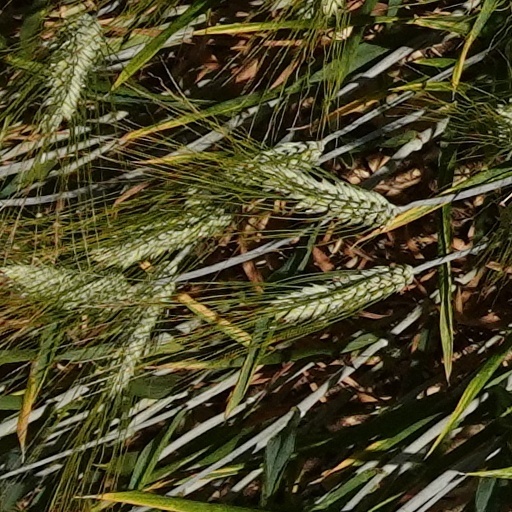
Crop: wheat